Tiberius Gracchus

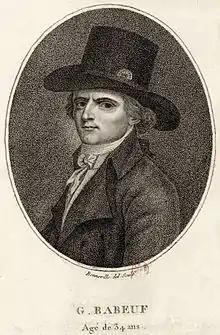
Engraving of "Gracchus Babeuf", who took the name Gracchus from the reformist brothers. He advocated a significantly more radical land reform programme (in comparison with the Gracchan programme) in revolutionary France.

Tiberius' brother, Gaius Sempronius Gracchus, continued his career without incident until he too stood for the tribunate and proposed similarly radical legislation, before also being killed with now explicit approval of the senate. Part of Gaius' land programmes was to start establishing Roman colonies outside of Italy, which later became standard policy in consequence of the more general realisation that Italy was insufficiently large to fulfil popular demands for agricultural land.